Eric Bloom

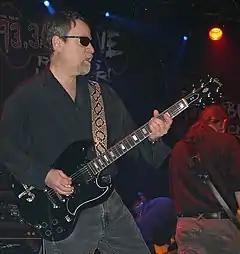
Bloom performing with Blue Öyster Cult

Bloom has been one of the longtime members of the band throughout the decades, along with original member Buck Dharma. Bloom is credited as playing "stun guitar" on some Blue Öyster Cult works, a term the band uses for the distortion sound of his rhythm guitar.